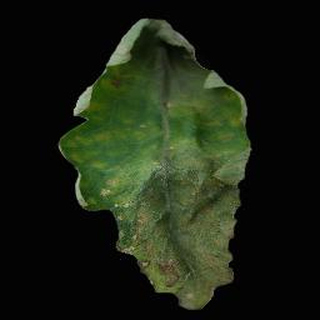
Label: tomato_late_blight